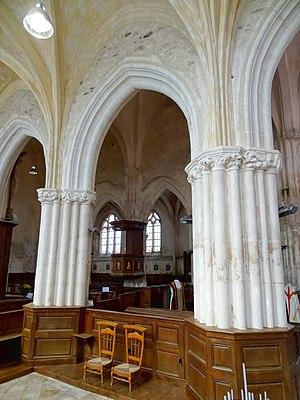
Intérieur de l'église - voir titre.
L'église Saint-Pierre-et-Saint-Paul est une église catholique paroissiale située à Silly-le-Long, dans l'Oise, en France. Exceptés son abside de la fin du XIIᵉ siècle et son clocher-porche du second quart du XIIIᵉ siècle, c'est un édifice de style gothique flamboyant achevé au second quart du XVIᵉ siècle. Ses trois vaisseaux communiquent entre eux par des grandes arcades d'une qualité exceptionnelle, qui furent entreprises entre la fin du XIVᵉ et le début XIVᵉ siècle, et constituent l'un des très rares témoignages de l'architecture de cette époque trouble dans le nord de l'Île-de-France. Elles reflètent le passage successif du style rayonnant vers le style flamboyant. Leurs piliers, à mi-chemin entre piliers fasciculés et piliers ondulés, portent des frise d'une iconographie en partie très originale, avec des personnages grotesques, une scène de chasse, des moutons et des poissons, mais aussi des pampres souvent mises à l'honneur par la suite. Le bas-côté nord est en partie contemporain des grandes arcades, mais les voûtes de la nef et des bas-côtés, et sans doute toute l'élévation méridionale, ne datent que de la période flamboyante finissante.